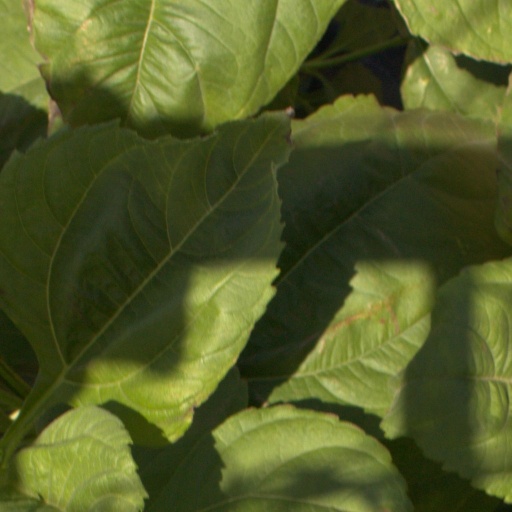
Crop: Jerusalem artichoke